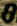
Number: 8